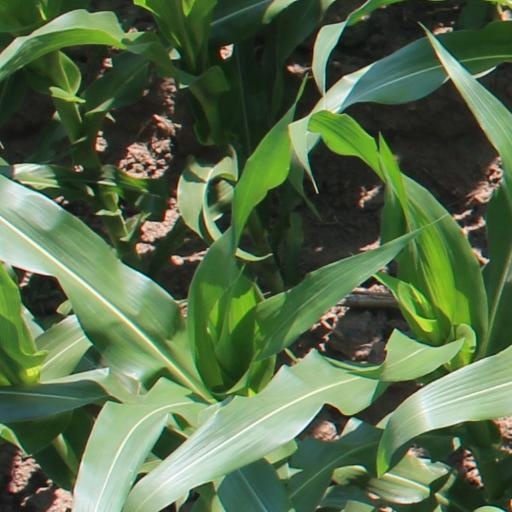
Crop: maize; corn